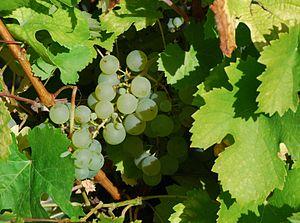
Jurançon blanc, Conservatoire du vignoble charentais, Cherves 17
La famille des Folloïdes est un groupe de cépages de vigne Vitis vinifera. Ces cépages étant d'abord réunis par leur caractères communs, il a par la suite été prouvé qu'ils avaient un ancêtre commun.
Le jurançon blanc est un cépage de France de raisins blancs.